Saint-Martin-au-Bosc

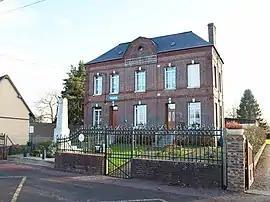
The town hall in Saint-Martin-au-Bosc

Saint-Martin-au-Bosc is a commune in the Seine-Maritime department in the Normandy region in northern France.